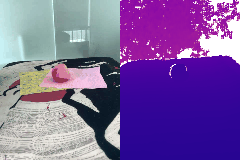
Label: tomato